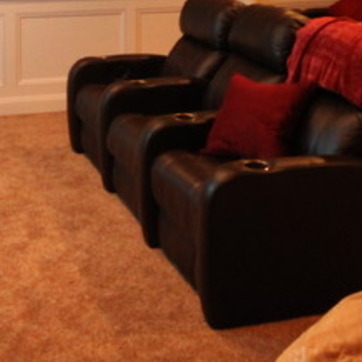
Material: leather